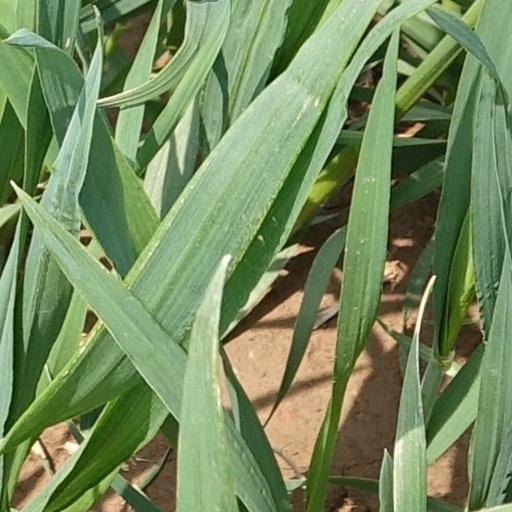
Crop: wheat